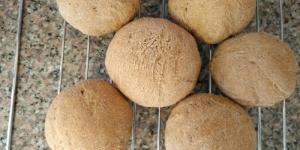
pan de hamburguesa integral